1896 Summer Olympics

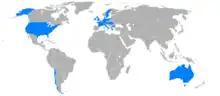
Participating countries

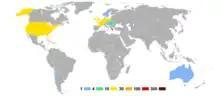
Number of athletes from each country

The concept of national teams was not a major part of the Olympic movement until the Intercalated Games 10 years later, though many sources list the nationality of competitors in 1896 and give medal counts. There are significant conflicts with regard to which nations competed. The International Olympic Committee gives a figure of 14, but does not list them. The following 14 are most likely the ones recognised by the IOC. Olympedia lists 13, excluding Chile; other sources list 12, excluding Chile and Bulgaria; others list 13, including those two but excluding Italy. Egypt is also sometimes included because of the participation of Dimitrios Kasdaglis, a Greek national who resided in Alexandria after living in Great Britain for years. Belgium and Russia had entered the names of competitors but withdrew.